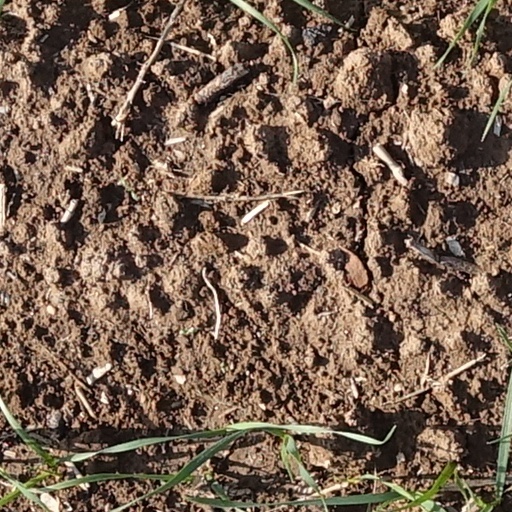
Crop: wheat